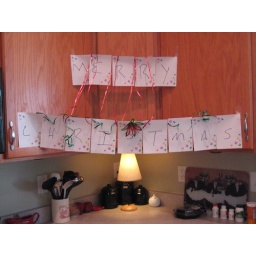
the sign in the kitchen Christmas morning